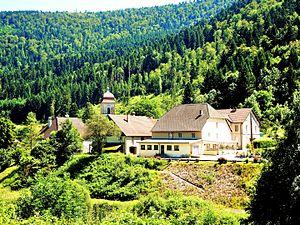
Panorama sur le village.
Rosureux est une commune française située dans le département du Doubs en région Bourgogne-Franche-Comté.